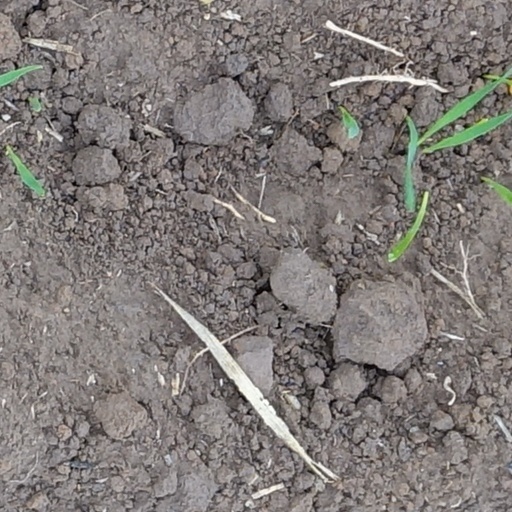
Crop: wheat